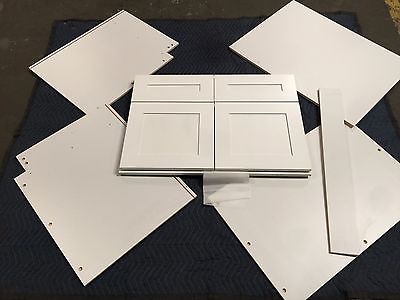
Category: cabinet